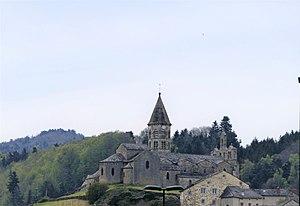
Eglise Saint-Julien de Saint-Julien-Chapteuil, vue générale de l'église
L'église Saint-Julien est une église catholique située à Saint-Julien-Chapteuil, en France.